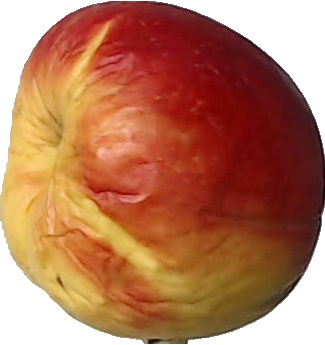
Label: apple_red_yellow_1